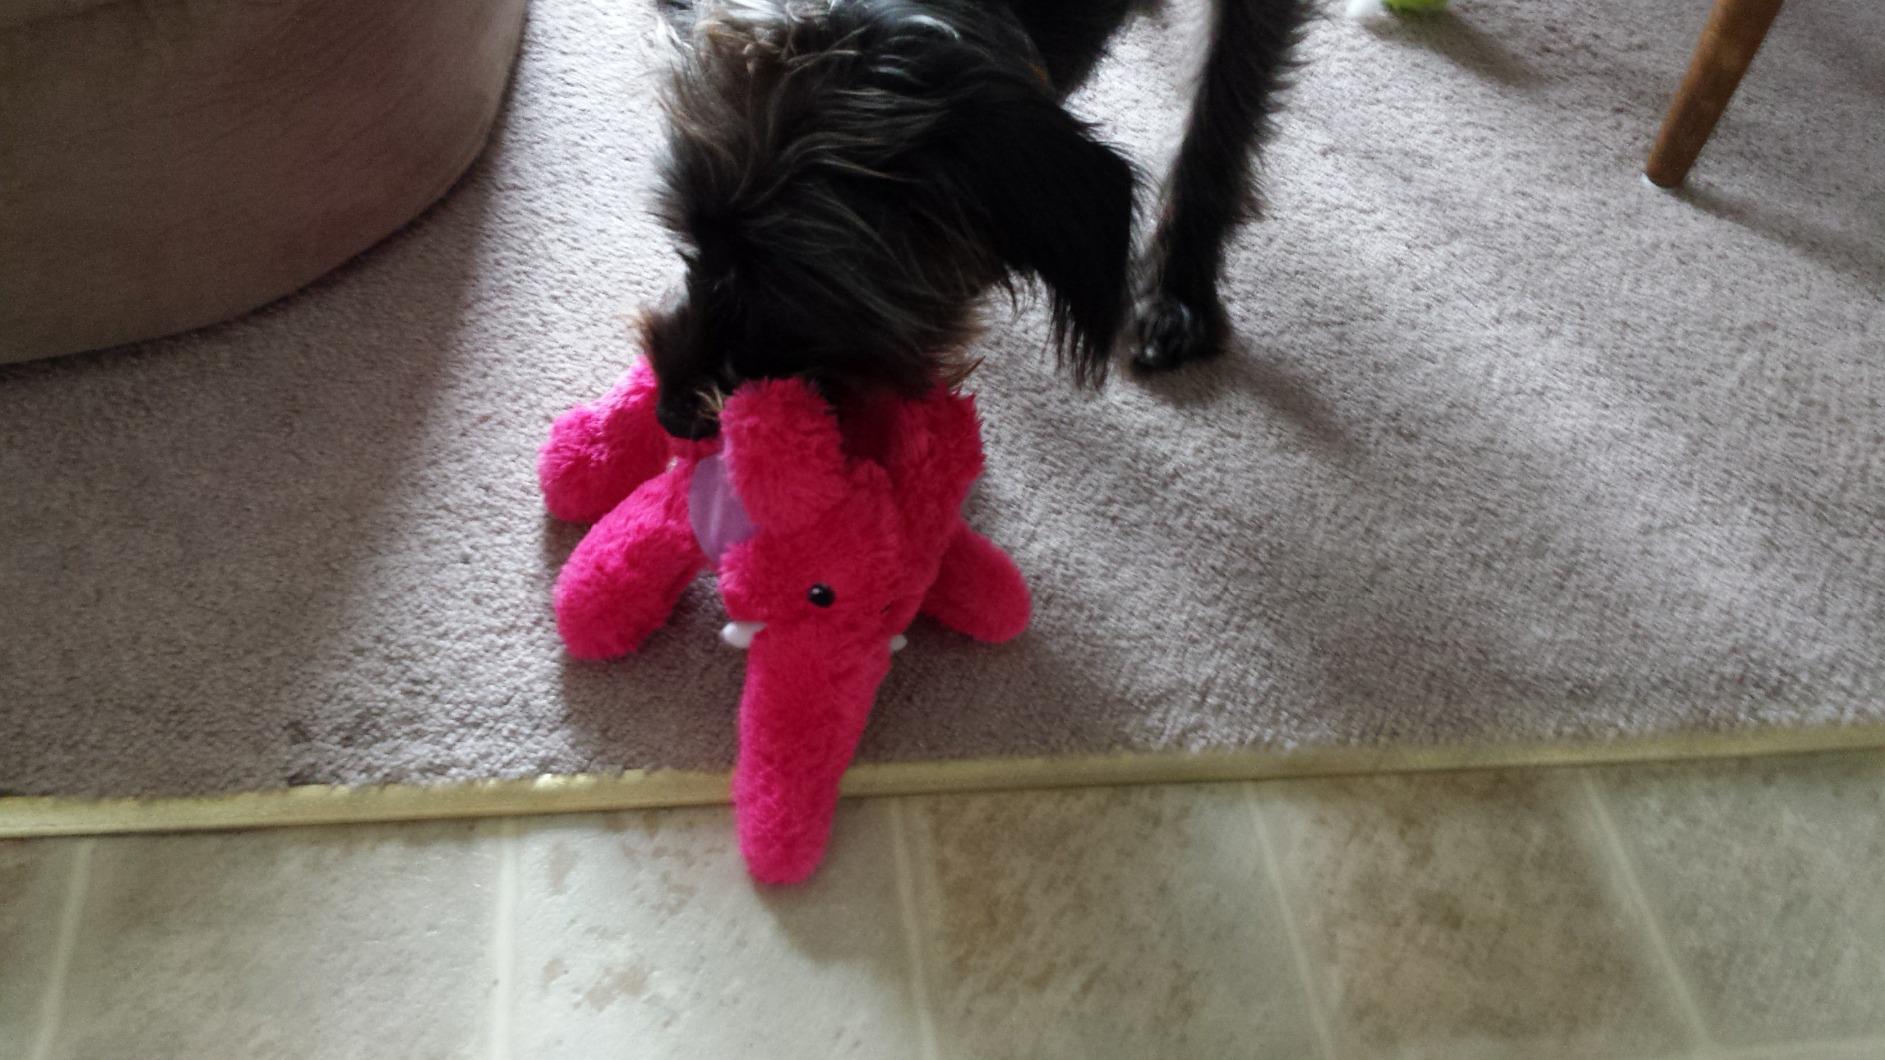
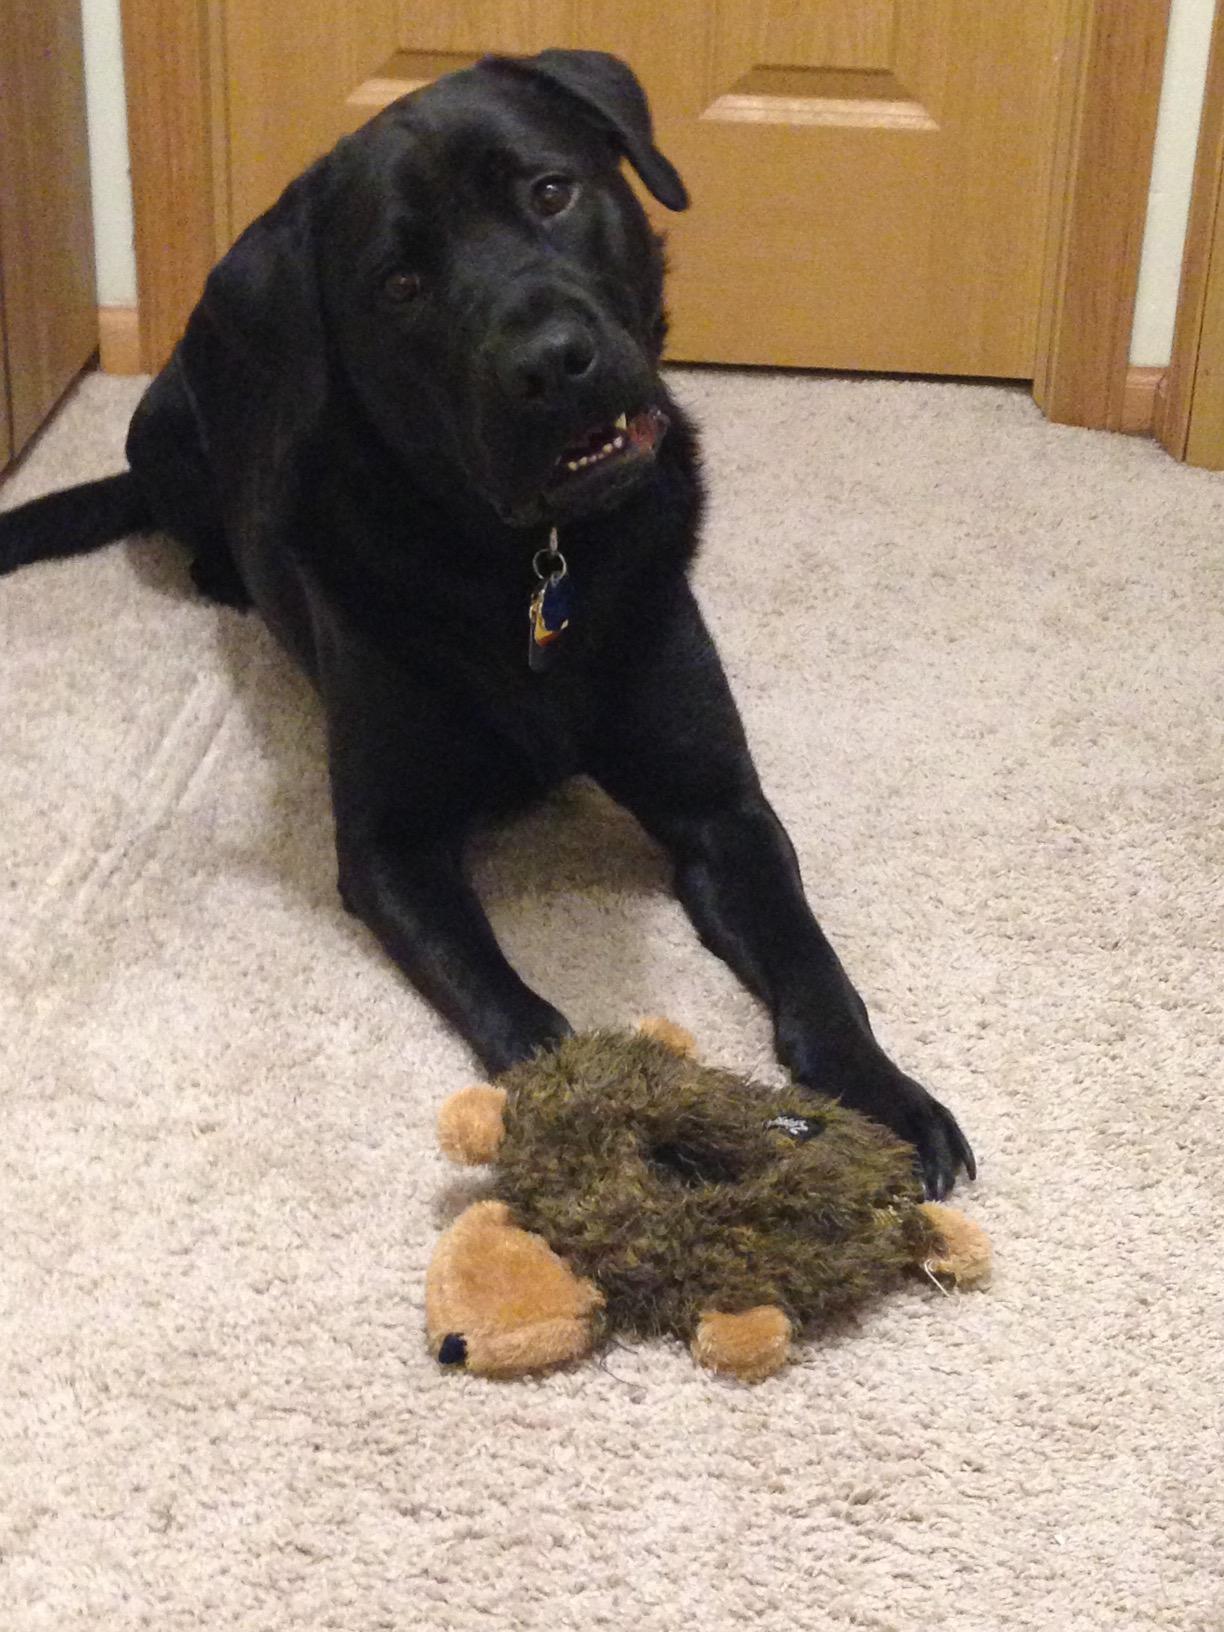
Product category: items_toy
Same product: no